History of Cumbria

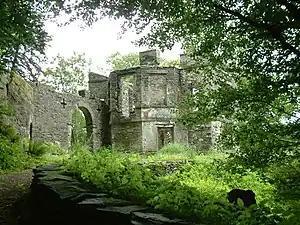
Claife Station on the western shore of Windermere – built in the 1790s with tinted windows angled to take in all the aesthetically pleasing views

The border 'names' (magnates) and lesser families indulged in warfare and raiding across the border, the lesser brigands often receiving protection from the greater lords. As a consequence, throughout the 14th-century, there was an increase in the building of castles by the greater magnates, and in the building of fortified houses (peel towers, mostly built during c.1350–1600; semi-fortified houses, c.1400–1600; and bastle houses, mostly built c.1540–1640) by the lesser families. The authorities in Carlisle complained that the city's defences were being neglected as a result.